Tropical cyclogenesis

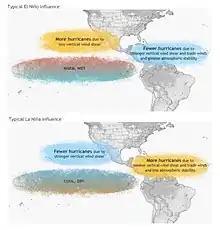
ENSO effects on hurricanes distribution.

Vertical wind shear of less than 10 m/s (20 kt, 22 mph) between the surface and the tropopause is favored for tropical cyclone development. Weaker vertical shear makes the storm grow faster vertically into the air, which helps the storm develop and become stronger. If the vertical shear is too strong, the storm cannot rise to its full potential and its energy becomes spread out over too large of an area for the storm to strengthen. Strong wind shear can "blow" the tropical cyclone apart, as it displaces the mid-level warm core from the surface circulation and dries out the mid-levels of the troposphere, halting development. In smaller systems, the development of a significant mesoscale convective complex in a sheared environment can send out a large enough outflow boundary to destroy the surface cyclone. Moderate wind shear can lead to the initial development of the convective complex and surface low similar to the mid-latitudes, but it must diminish to allow tropical cyclogenesis to continue.